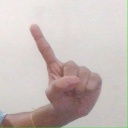
अक्षर: ए